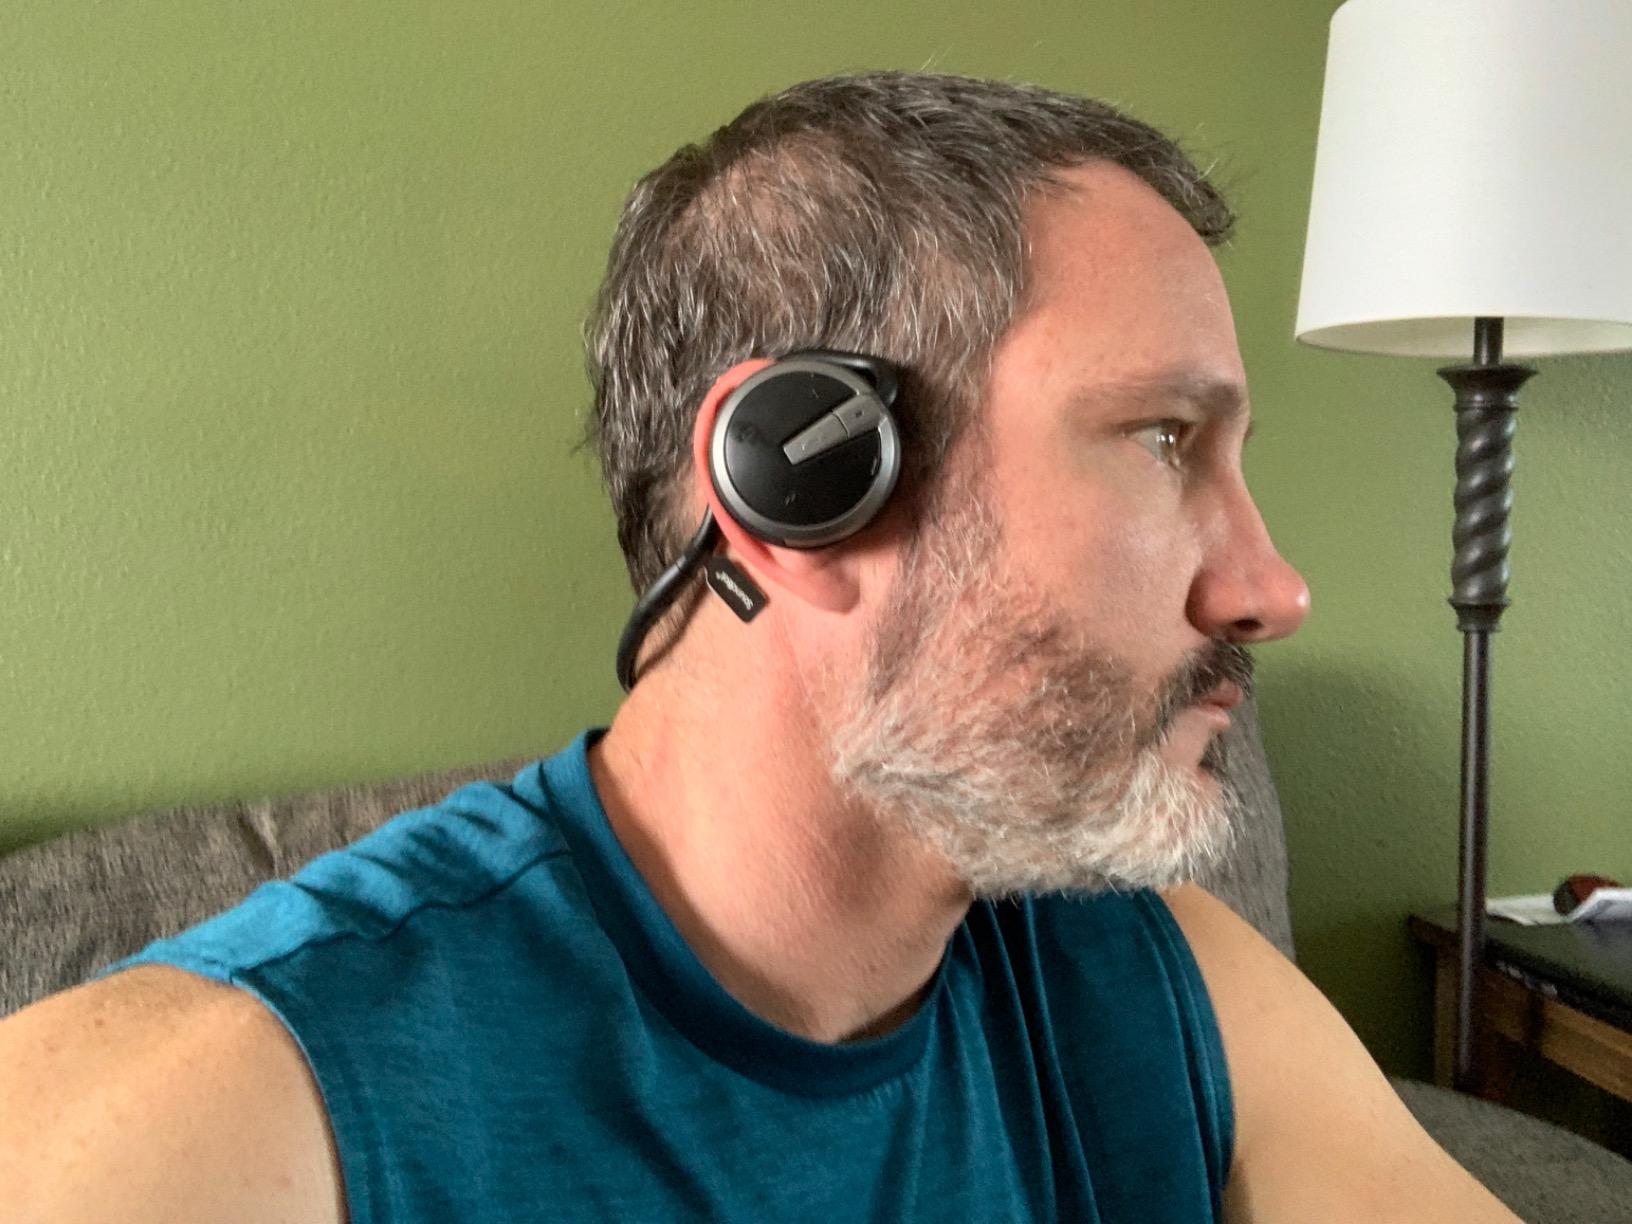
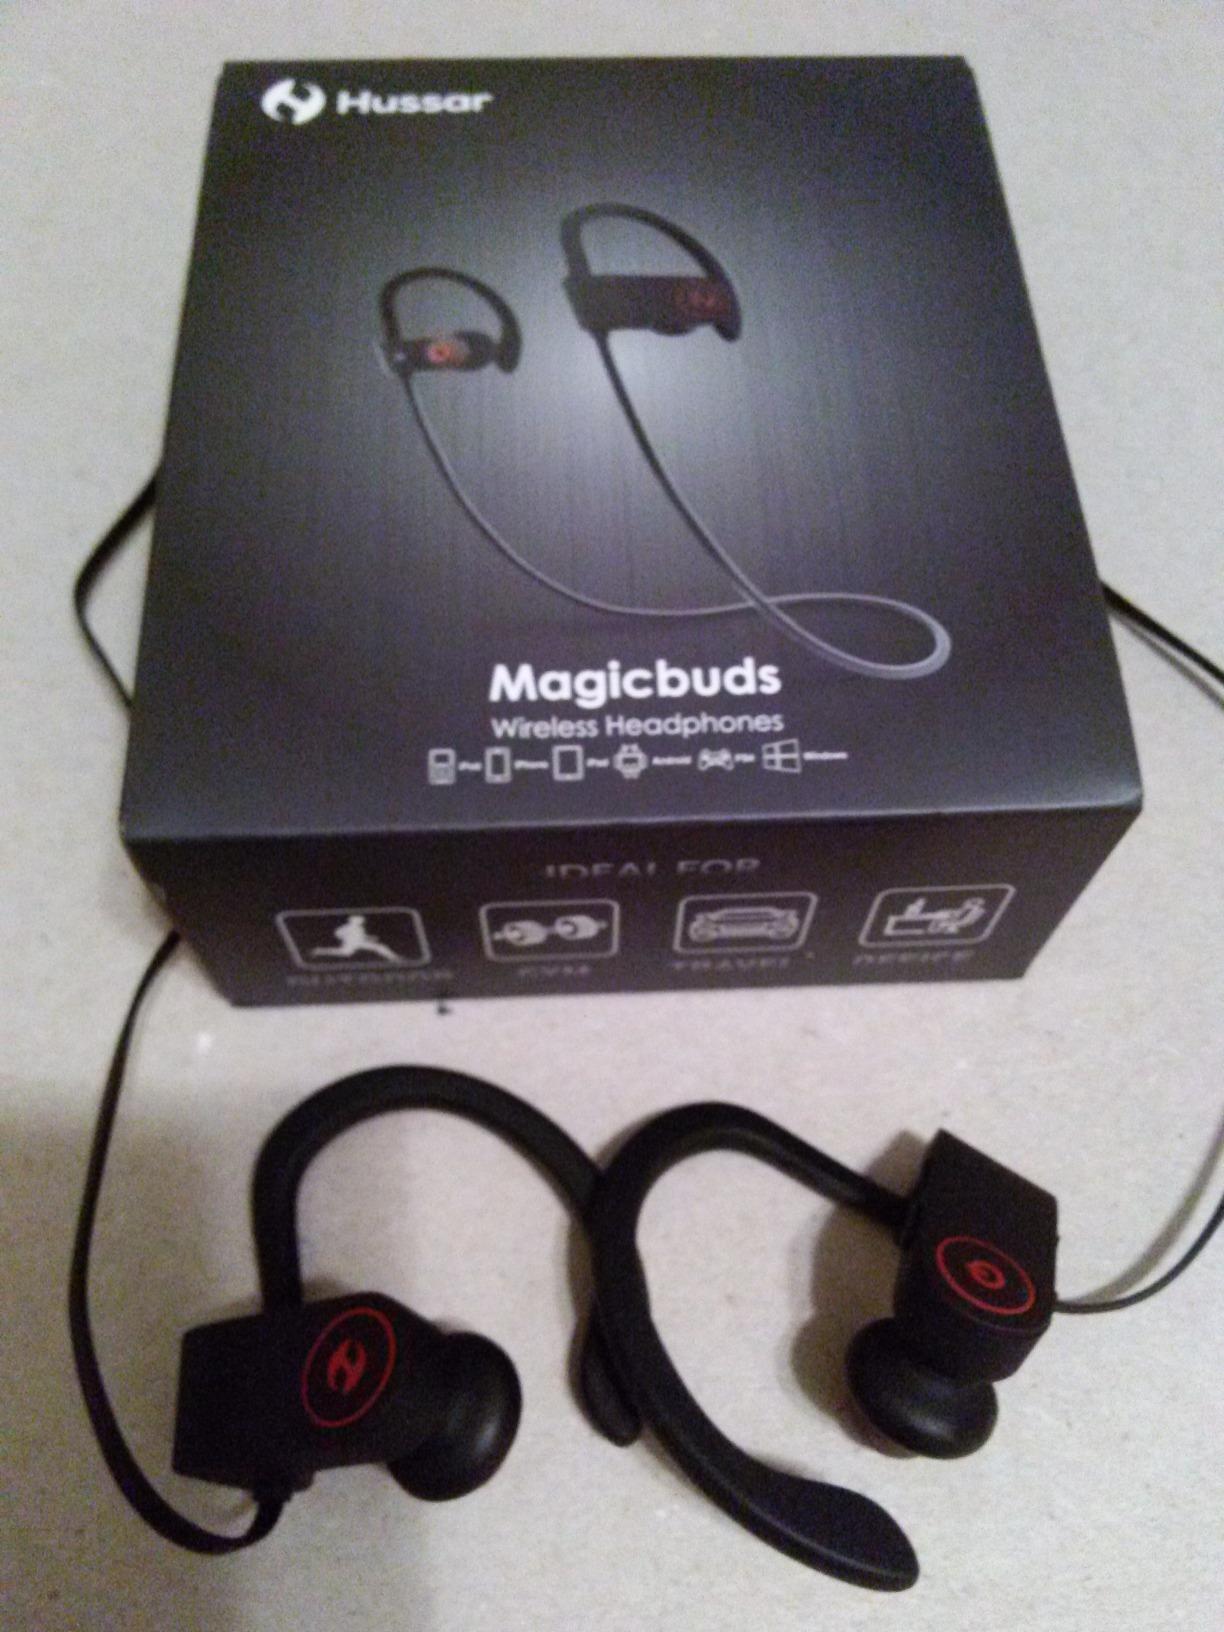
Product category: headphones
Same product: no